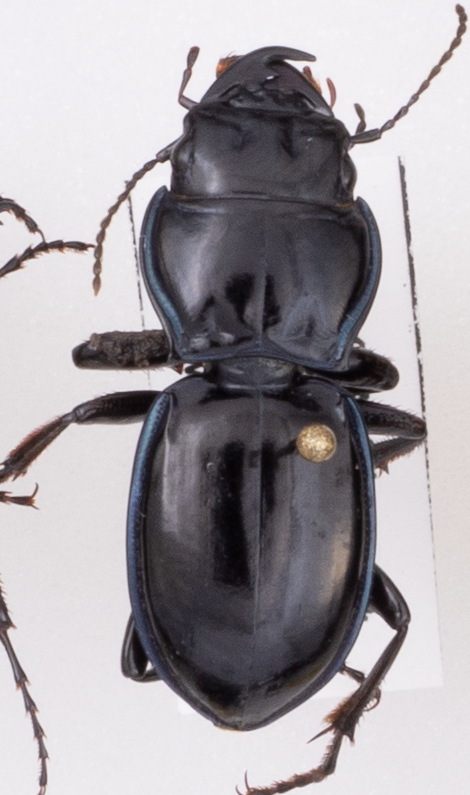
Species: Pasimachus elongatus
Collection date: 2022-09-07
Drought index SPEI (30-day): -2.09
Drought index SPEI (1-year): -2.09
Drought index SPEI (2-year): -1.69